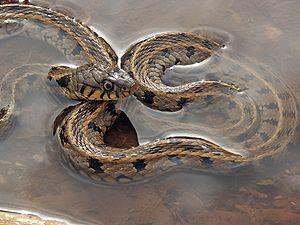
La Couleuvre à collier, à différencier désormais de la Couleuvre helvétique, est une espèce de serpents de la famille des Natricidae, qui vit au-delà du Rhin et en Europe du Nord. Elle peut arborer des couleurs allant du gris au noir, en passant par le brun et le verdâtre, mais elle est généralement reconnaissable au motif clair qu'elle porte sur la nuque et qui lui a valu son nom vernaculaire. Sa taille varie de 65 cm à plus de 1,40 m, les femelles étant plus grandes que les mâles.